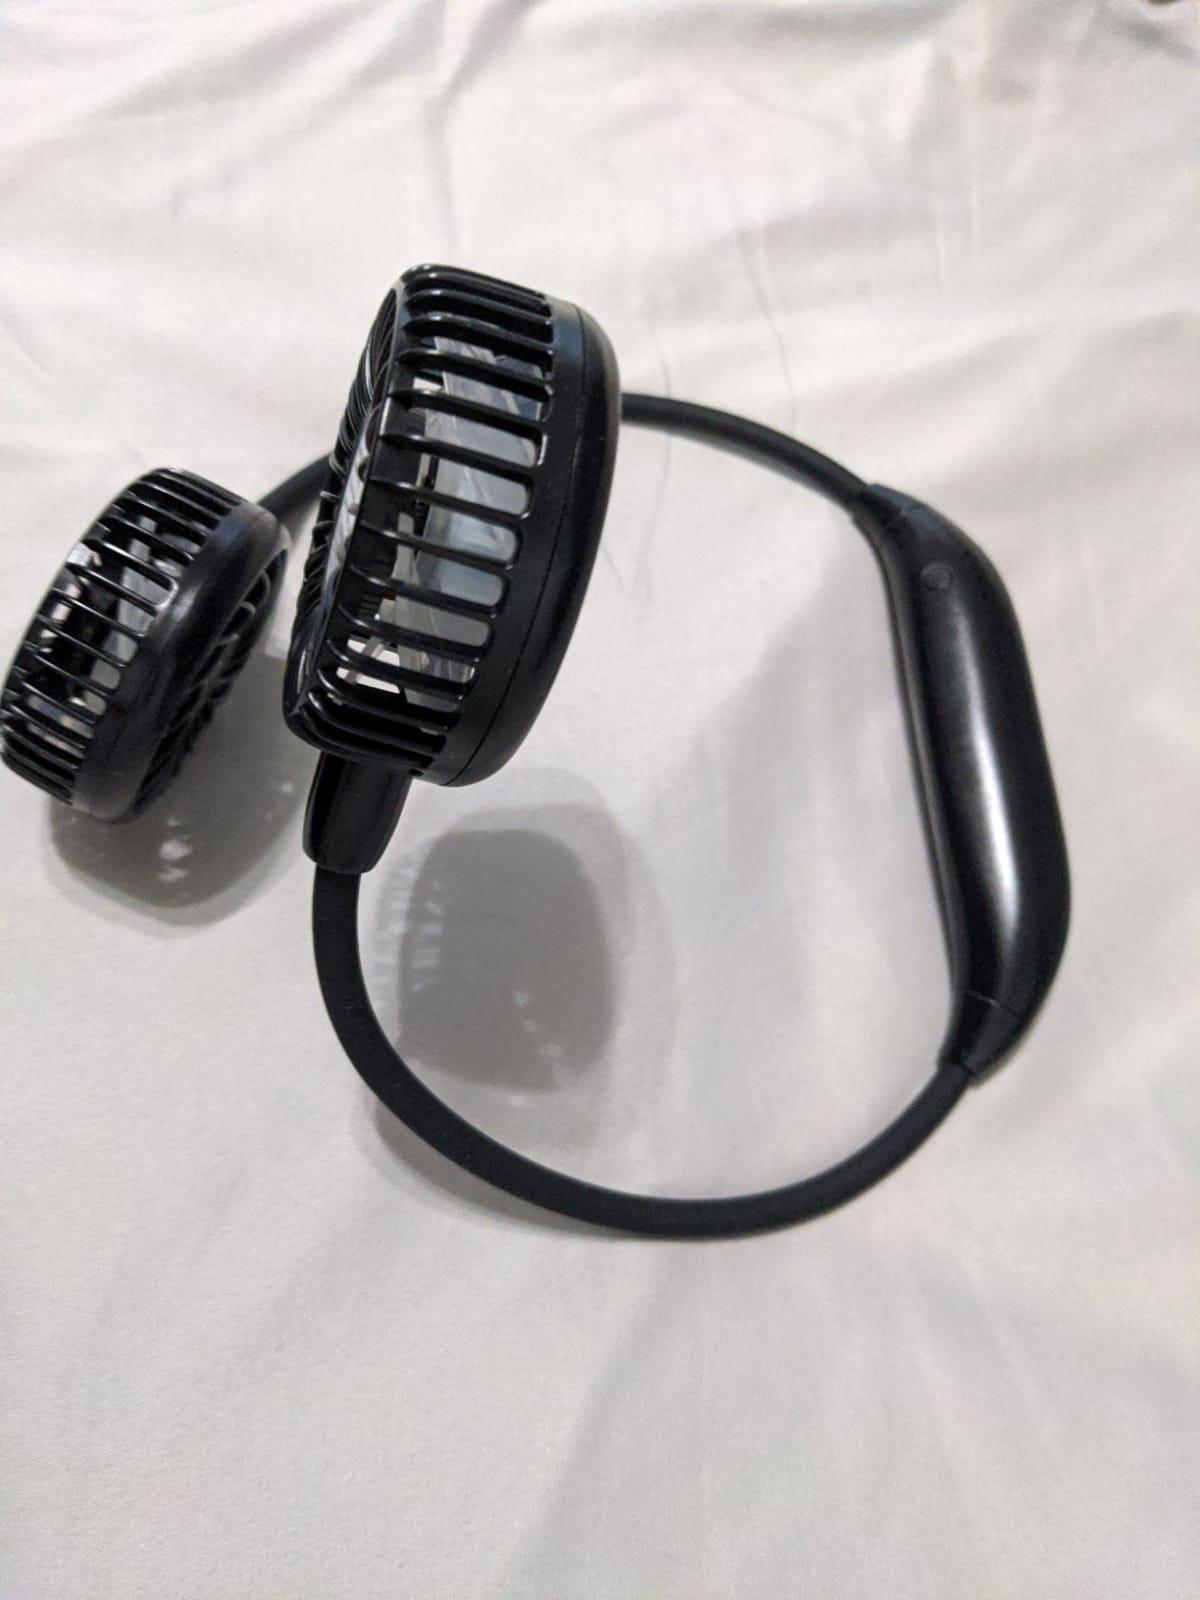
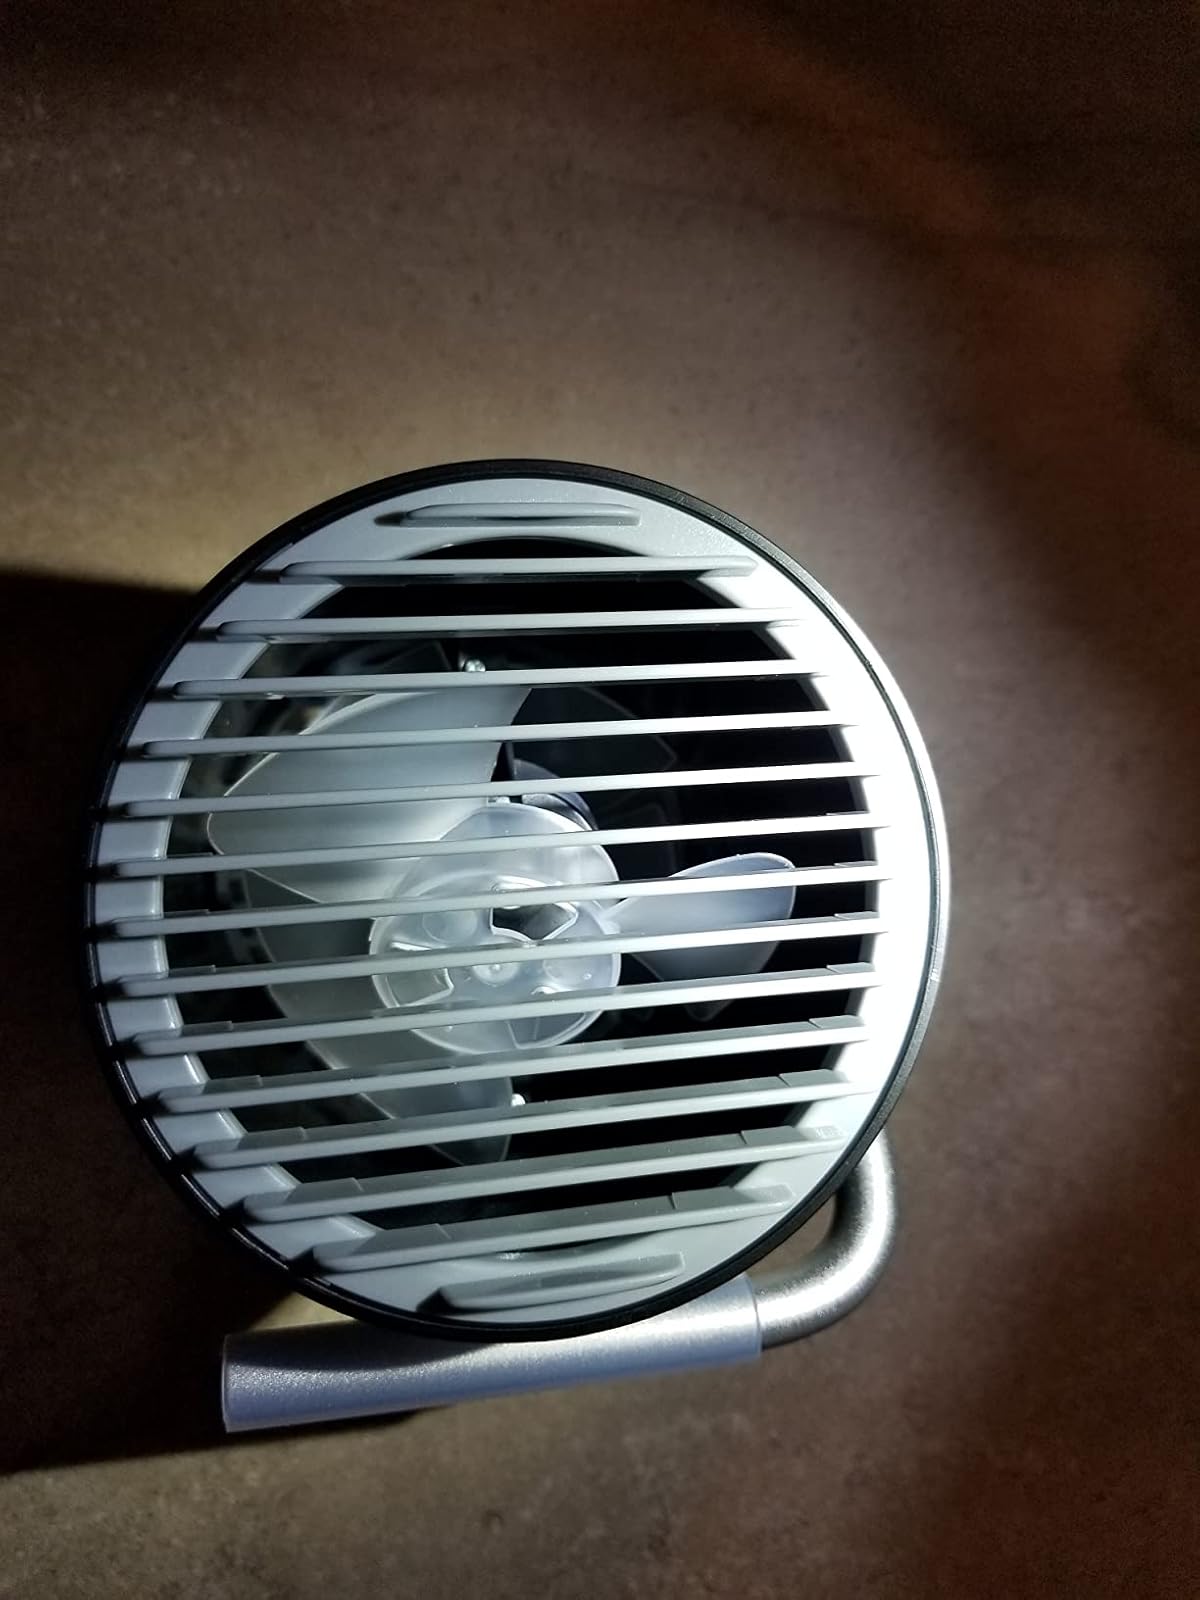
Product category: fan
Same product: no